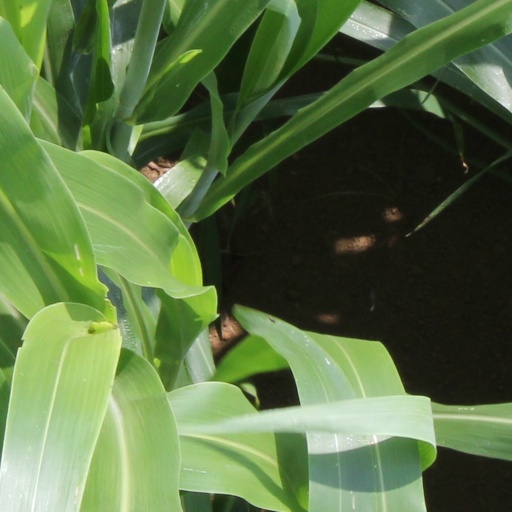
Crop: sorghum